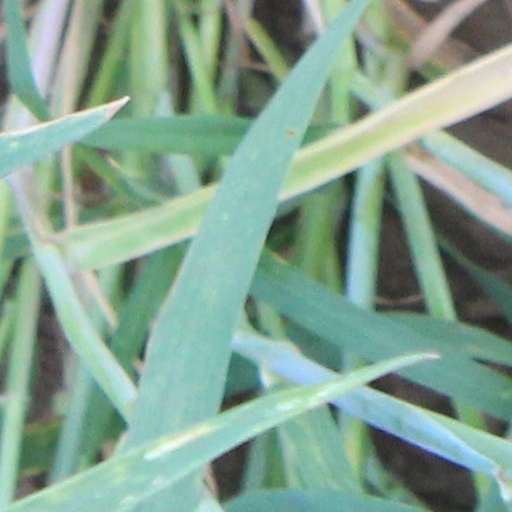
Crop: wheat